The Thaw (Russian TV series)

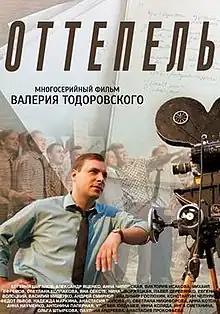

The Thaw is a Russian television series which debuted in 2013. Valery Todorovsky debuted as a TV director with it. The 12-episode series is a melodrama about life in the Soviet Union during the Khrushchev Thaw, specifically about film artists of the age. Relational is that Todorovsky's father worked on film in roughly this era. In the West the series has been compared to "Mad Men" in terms of tone and visuals, though the subject and plots are quite different.